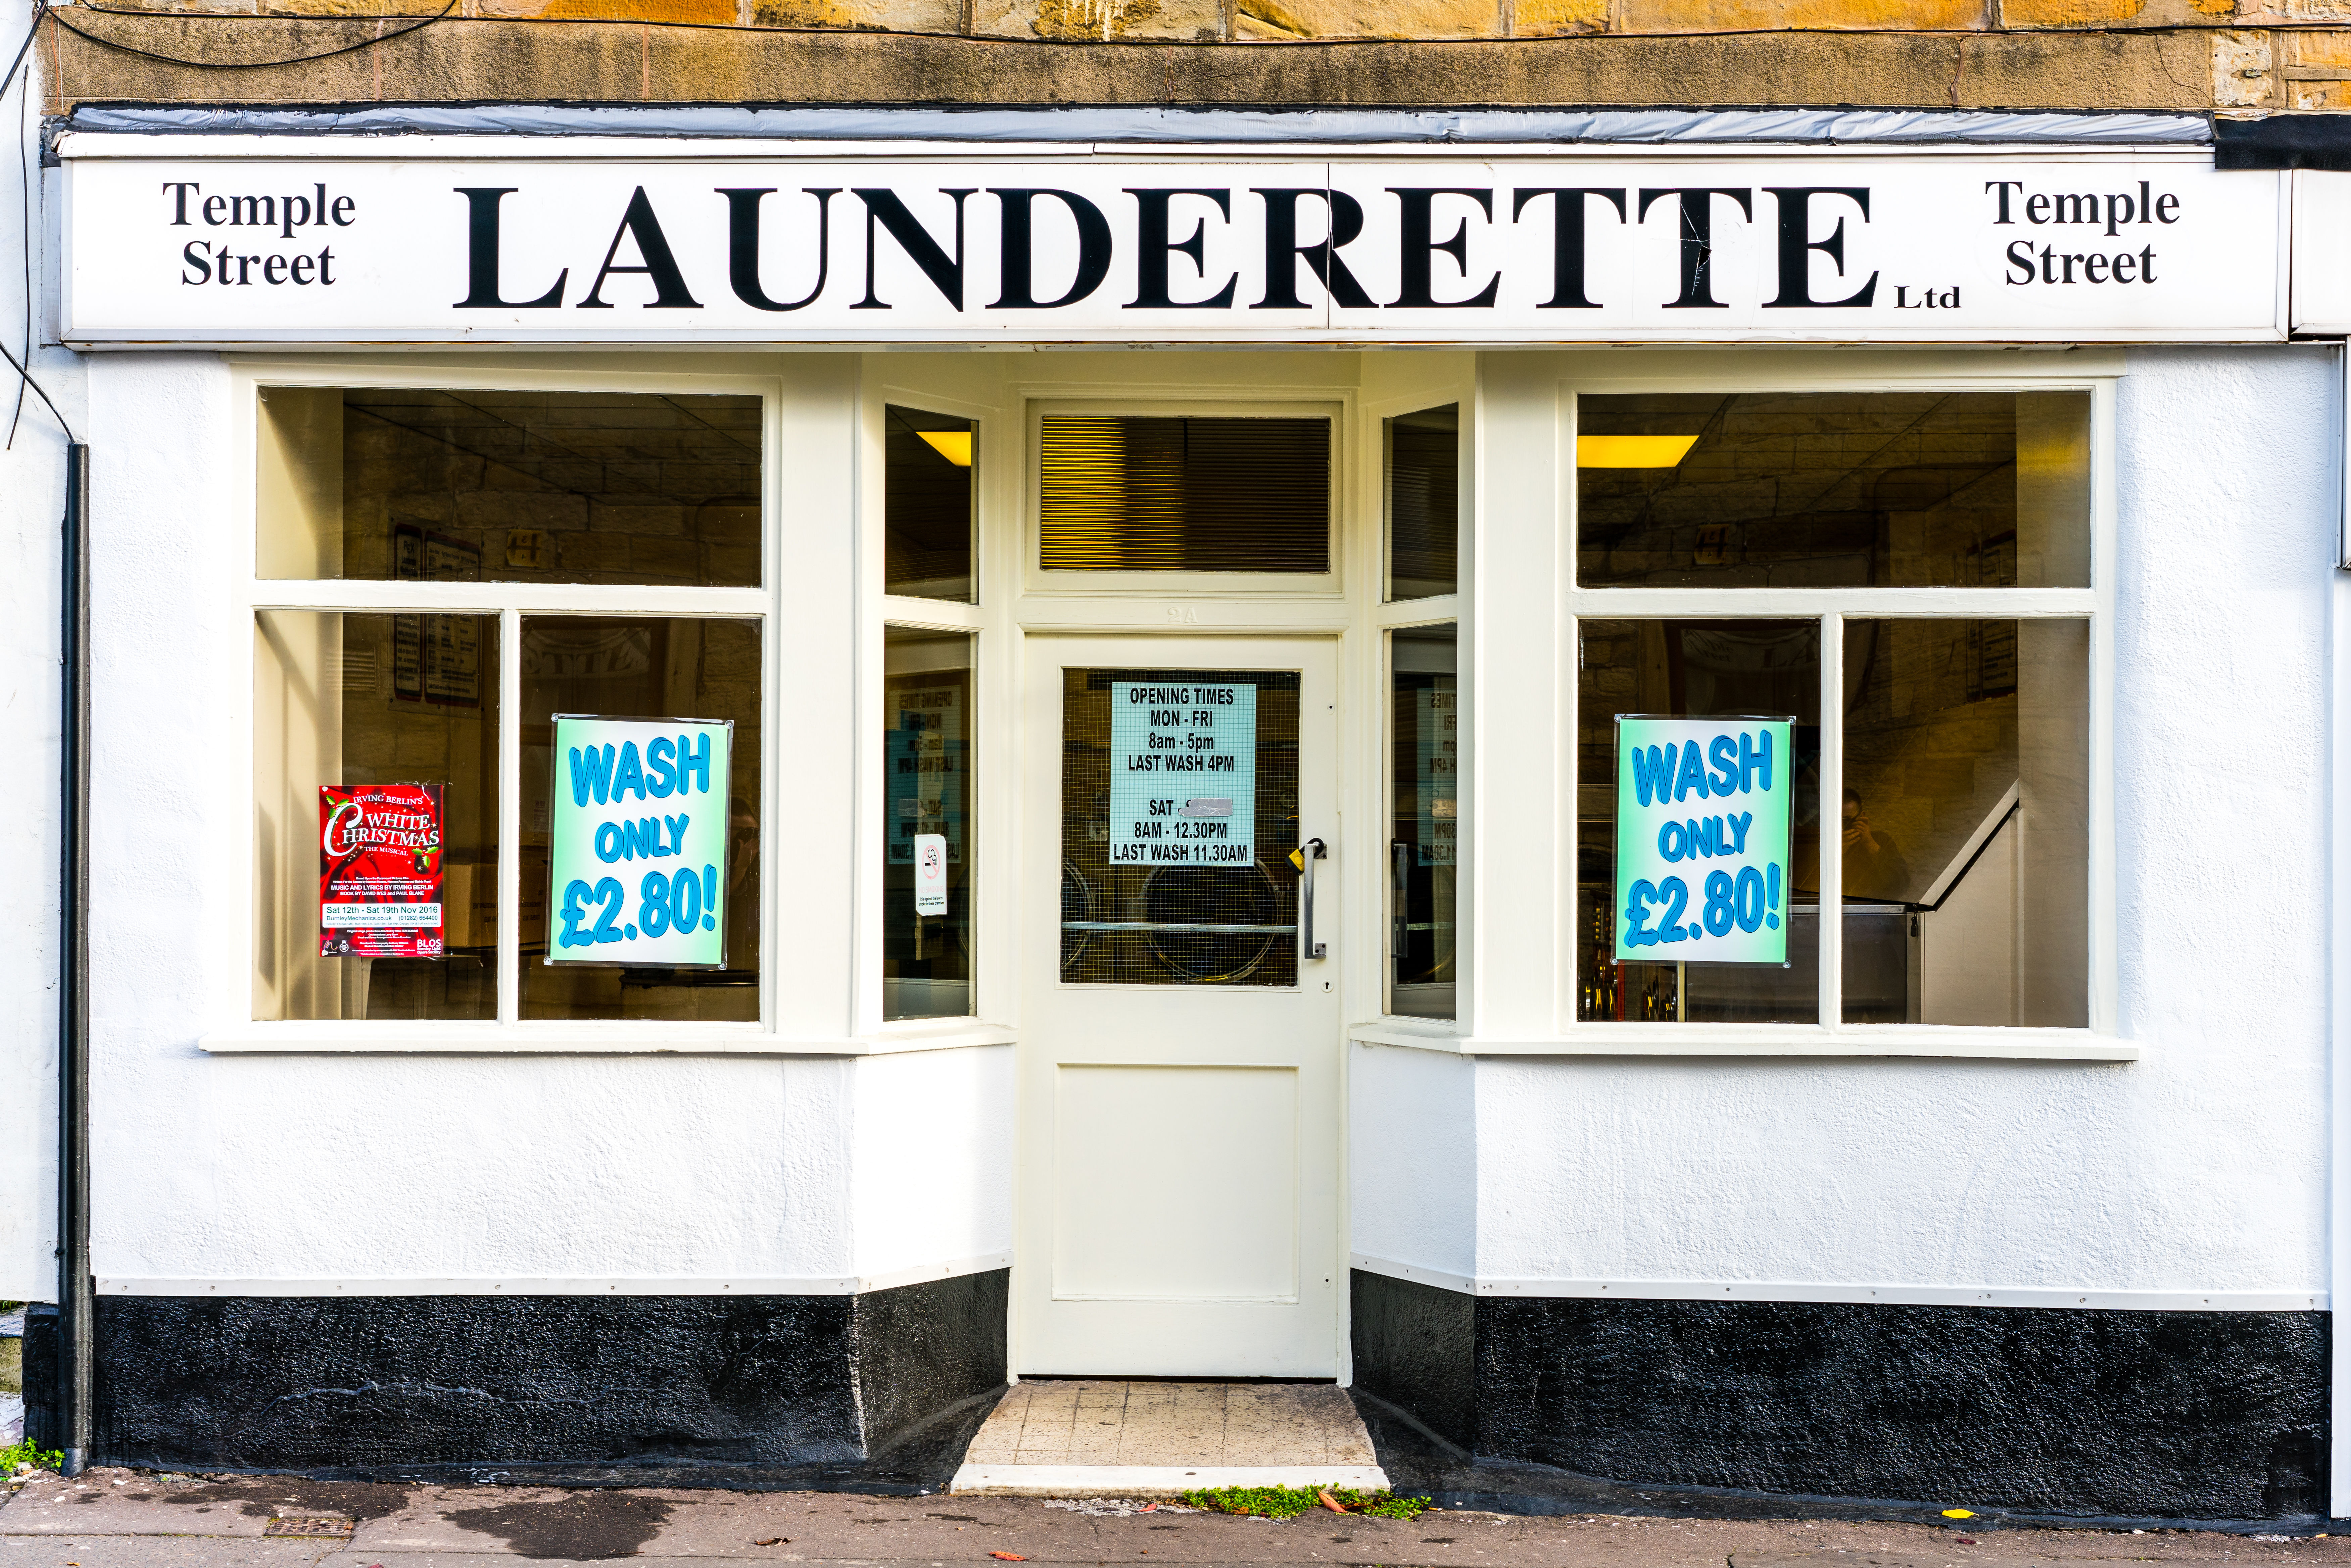
street, photography, shop, facade, interior design, photos, lancashire, streetphotography, 20161024, burnley, 2015, launderette, cool image, i